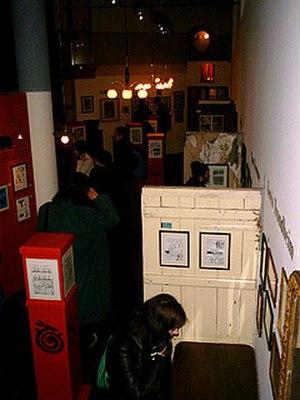
exposition L'Association, Angoulème 2000
L'Association est une maison d'édition française de bande dessinée, fondée en mai 1990 par Jean-Christophe Menu, Lewis Trondheim, David B., Mattt Konture, Patrice Killoffer, Stanislas et Mokeït. Issue directement de l'AANAL et de Labo, et indirectement de Futuropolis, elle domine la scène de la bande dessinée alternative des années 1990 et 2000 en gardant le statut associatif de ses débuts.